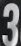
Number: 3